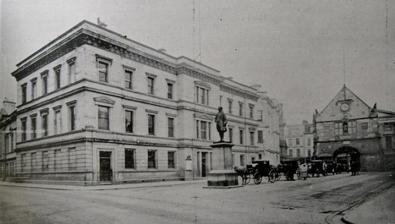
Building: Old Shirehall, Shrewsbury
Country: United Kingdom
Year built: 1837
County building in Shrewsbury, Shropshire, England Old Shirehall, Shrewsbury Old Shirehall, Shrewsbury Location Shrewsbury Coordinates 52°42′27″N 2°45′14″W / 52.7075°N 2.7539°W / 52.7075; -2.7539 Built 1837 Demolished 1971 Architect Sir Robert Smirke Architectural style(s) Italianate style Shown in Shropshire The Old Shirehall was a municipal facility in Market Square, Shrewsbury , Shropshire . It was demolished in 1971 to make way for a retail and commercial centre. History Haycock's town hall United Kingdom legislation Shrewsbury Guildhall Act 1783 Act of Parliament Parliament of Great Britain Long title An Act for building a new Shire Hall and Guildhall for the County of Salop and the Town of Shrewsbury in the said County; and for the other Purposes therein mentioned. Citation 23 Geo. 3 . c. 20 Dates Royal assent 17 April 1783 The building was commissioned to replace an earlier shire hall on the site which had been designed by John Hiram Haycock in the neoclassical style and completed in 1785. After finding that the earlier building was suffering from fissures due to its inadequate foundations in the context of poor ground conditions, county leaders decided to procure a new building on the same site. The new building, which was designed by Sir Robert Smirke , in the Italianate style and built by Birch and Sons at a cost of £12,000, was completed in March 1837. The design involved a symmetrical main frontage with nine bays facing onto Market Square; the central section, which slightly projected forward, featured a doorway on the ground floor and pedimented windows on the first and second floors. Internally, the principal rooms were the two courtrooms (one for the crown court and one for the nisi prius court); there was also a "Great Room", which measured 45.5 feet (13.9 m) long, 32.5 feet (9.9 m) wide and 19.0 feet (5.8 m) high, for public gatherings. The building was badly damaged in a fire, which was incompetently tacked by the local fire brigade, in November 1880 and was subsequently rebuilt internally. The building continued to be used as a facility for dispensing justice but, following the implementation of the Local Government Act 1888 , which established county councils in every county, it also became the meeting place of Salop County Council . The local borough guildhall (i.e. borough council meeting place) was incorporated into the shirehall under a long-standing arrangement which pre-dated Smirke's structure. Council meetings were held in one of the courtrooms. The borough council moved out to Newport House in Dogpole in 1917 leaving the county council on their own. After the county council moved to the new Shirehall in Abbey Foregate in 1966, the building remained vacant and deteriorating until it was demolished to make way for a new retail and commercial centre known as Princess House in 1971. Works of art in the old Shirehall included a portrait of General Lord Hill by Sir William Beechey and a portrait of Admiral Sir Edward Owen by Richard Evans . Both these paintings were subsequently transferred to the Shrewsbury Museum and Art Gallery . References